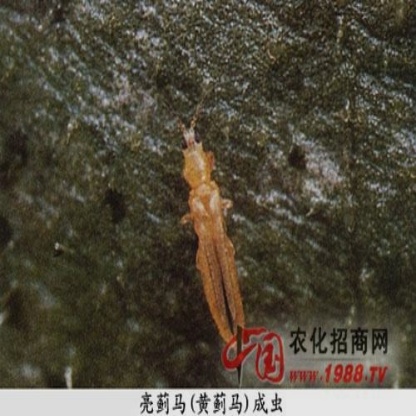
Nhãn: Bọ trĩ ( Thrips )